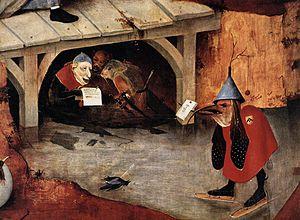
La Tentation de saint Antoine, ou Triptyque de la Tentation de saint Antoine, est un triptyque du peintre des Pays-Bas bourguignons Jérôme Bosch, actuellement exposé au Museu Nacional de Arte Antiga de Lisbonne. Dans cette huile sur panneau dont le panneau central mesure 131,5 × 119 cm et les panneaux latéraux chacun 131,5 × 53 cm, l'artiste peint une trilogie allégorique dont le thème essentiel est la lutte du Bien et du Mal représenté notamment par les vices, les impuretés et les sept péchés capitaux personnifiés de manière très expressive.